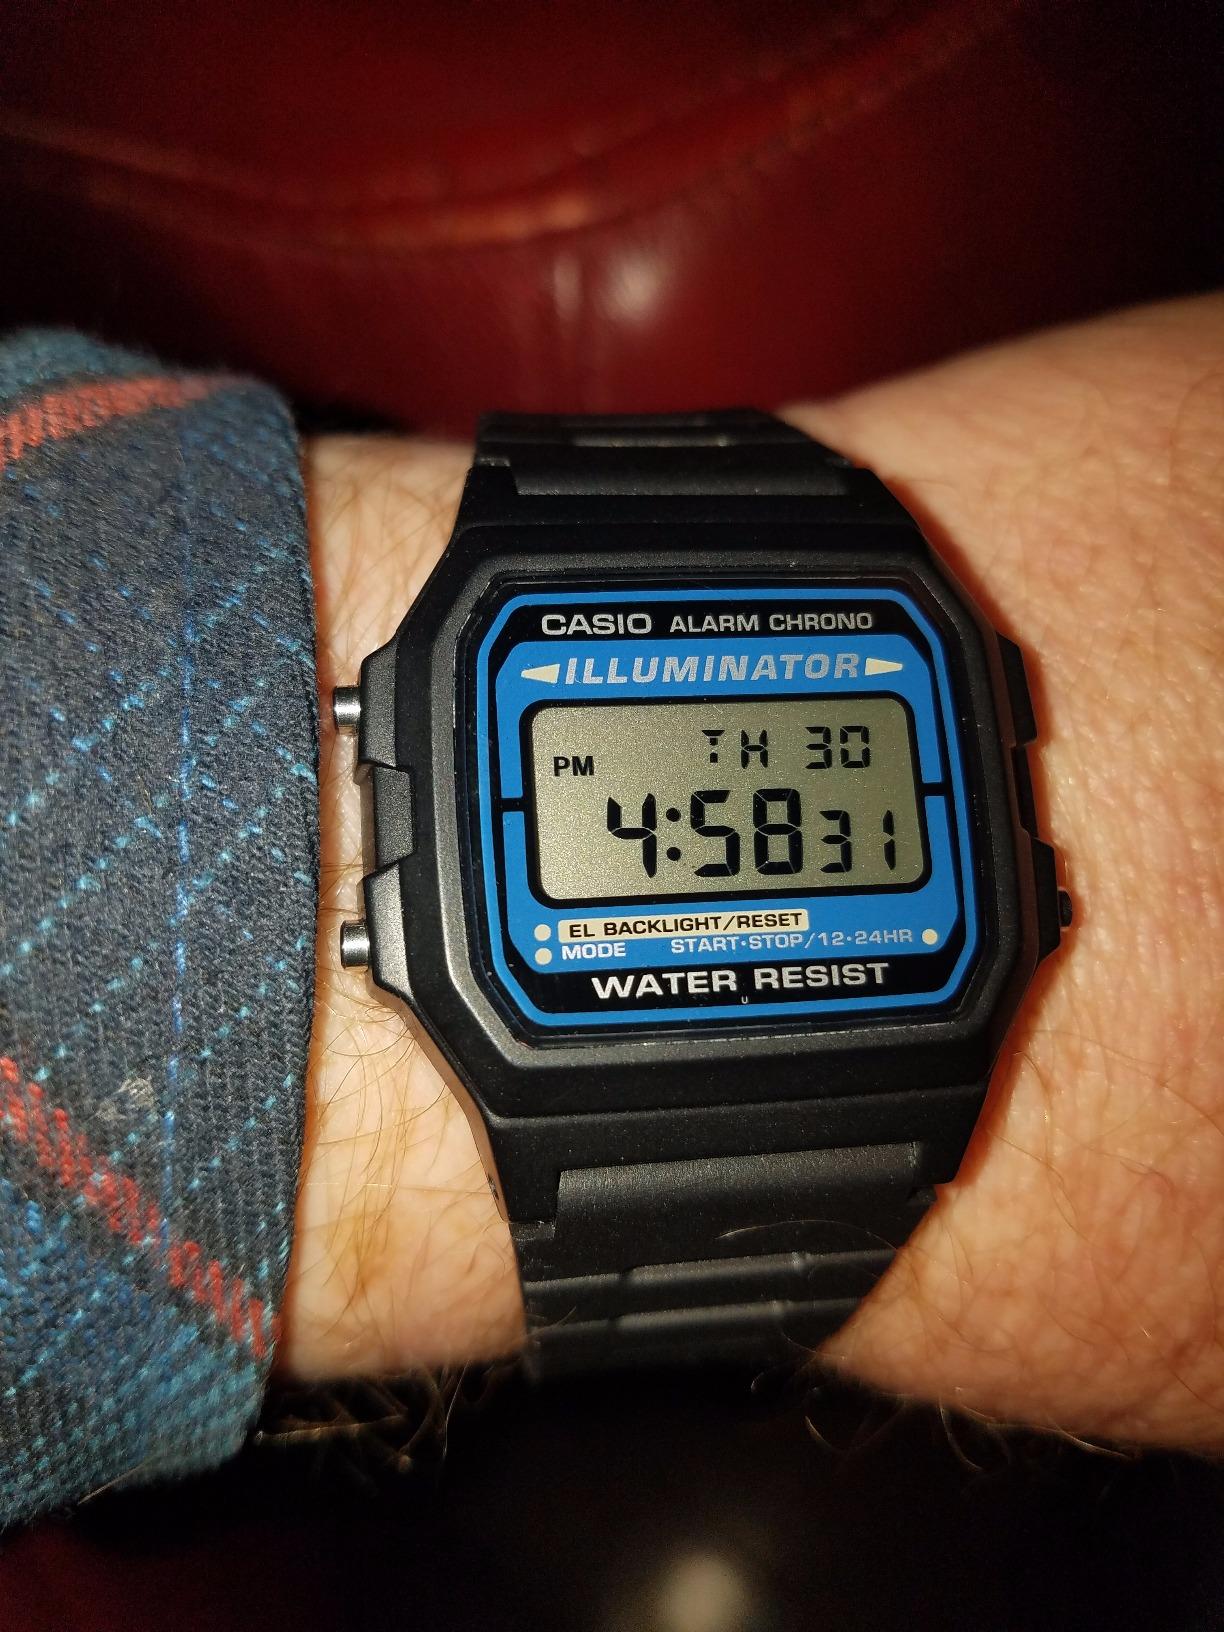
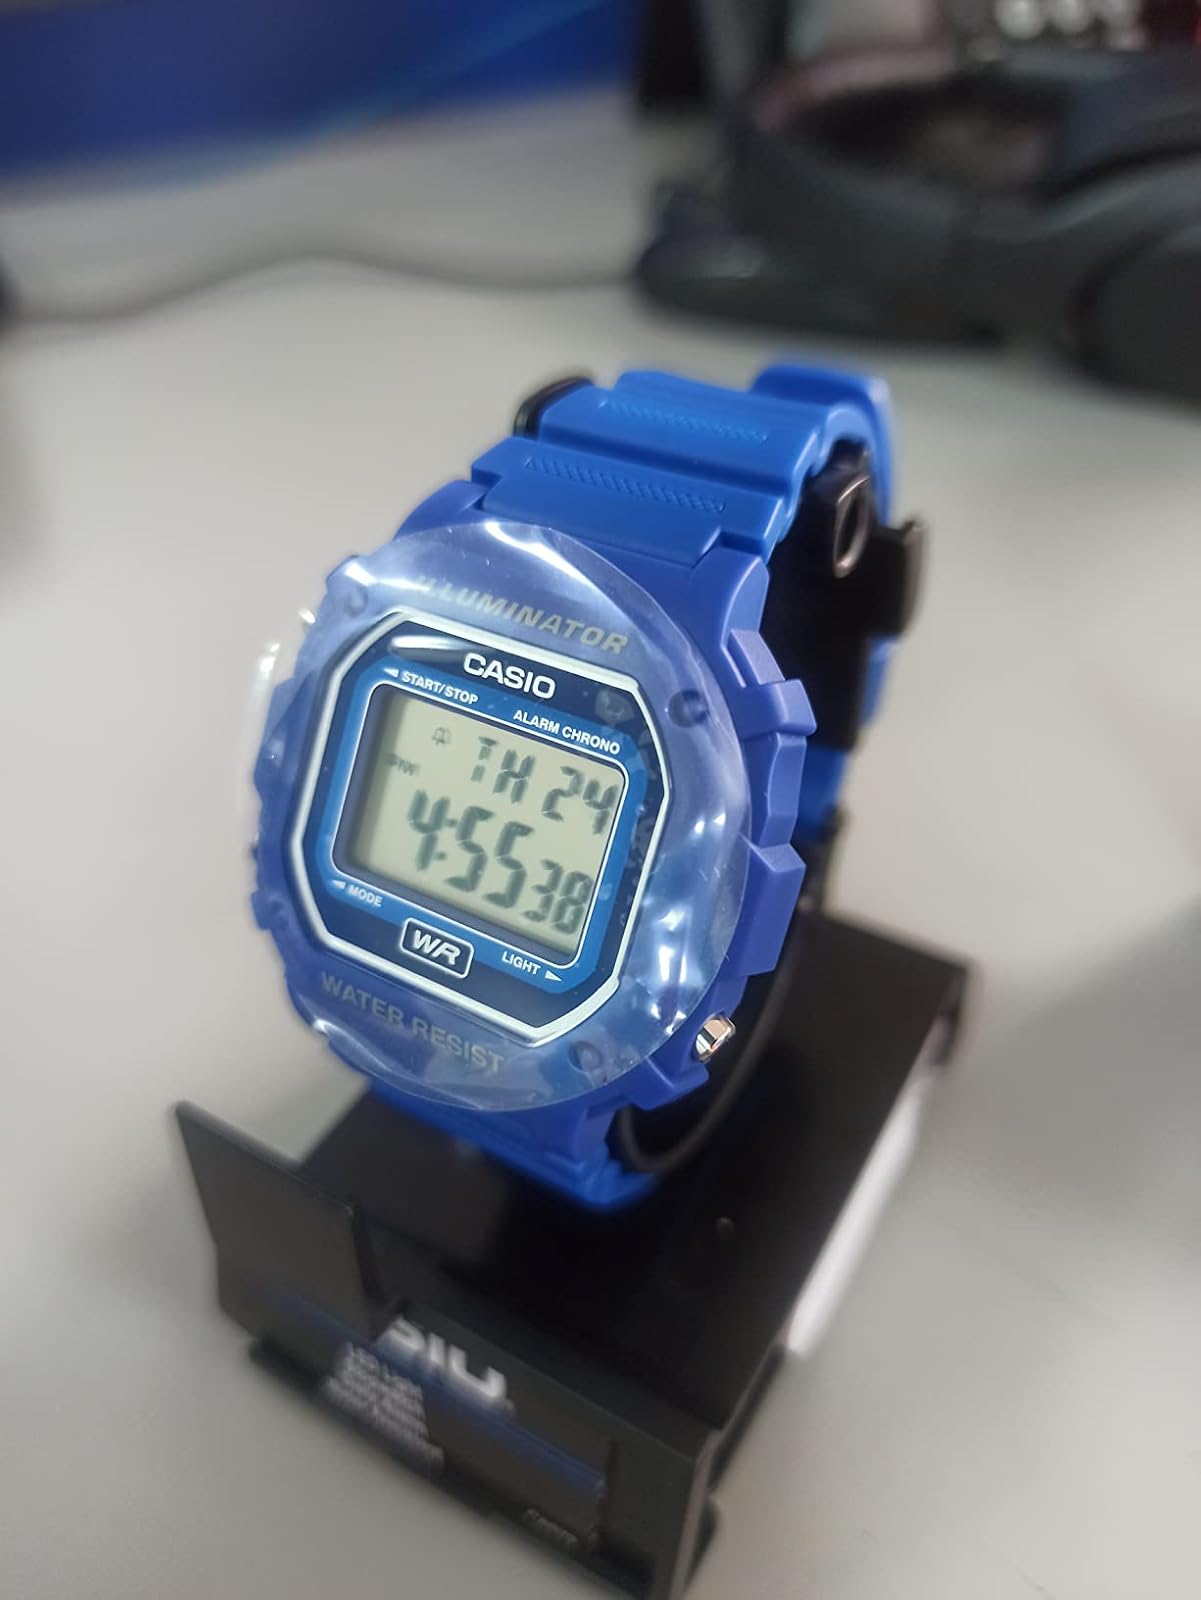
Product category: accessories_watch
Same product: no